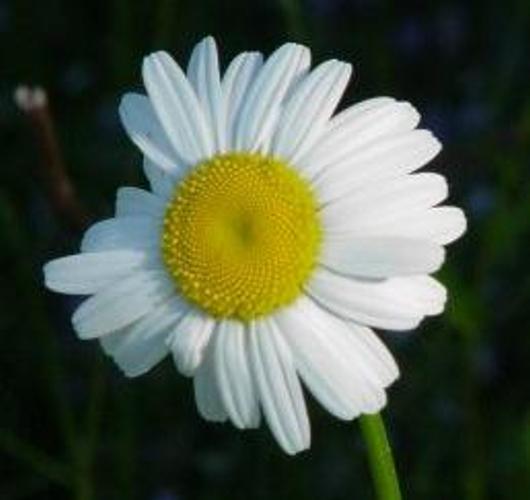
Label: oxeye daisy